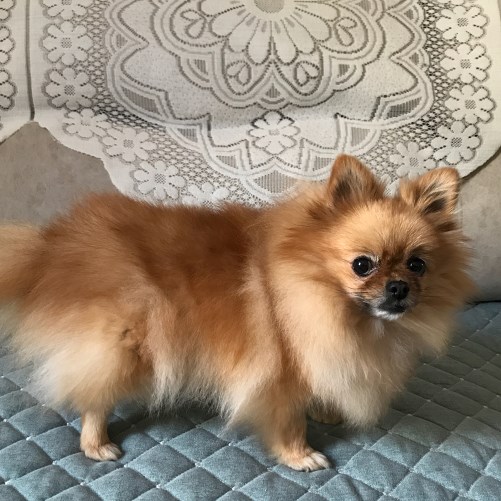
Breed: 1936-n000005-Pomeranian